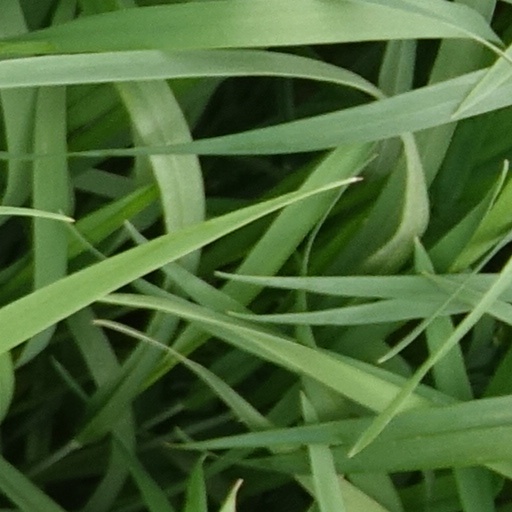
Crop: wheat